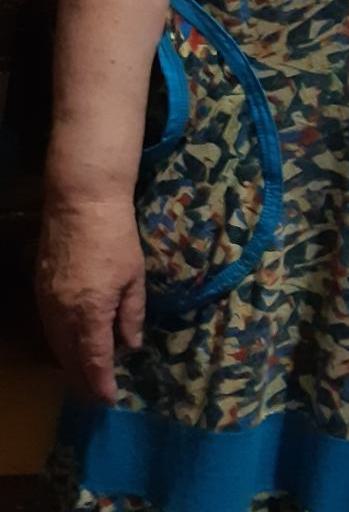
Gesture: no_gesture